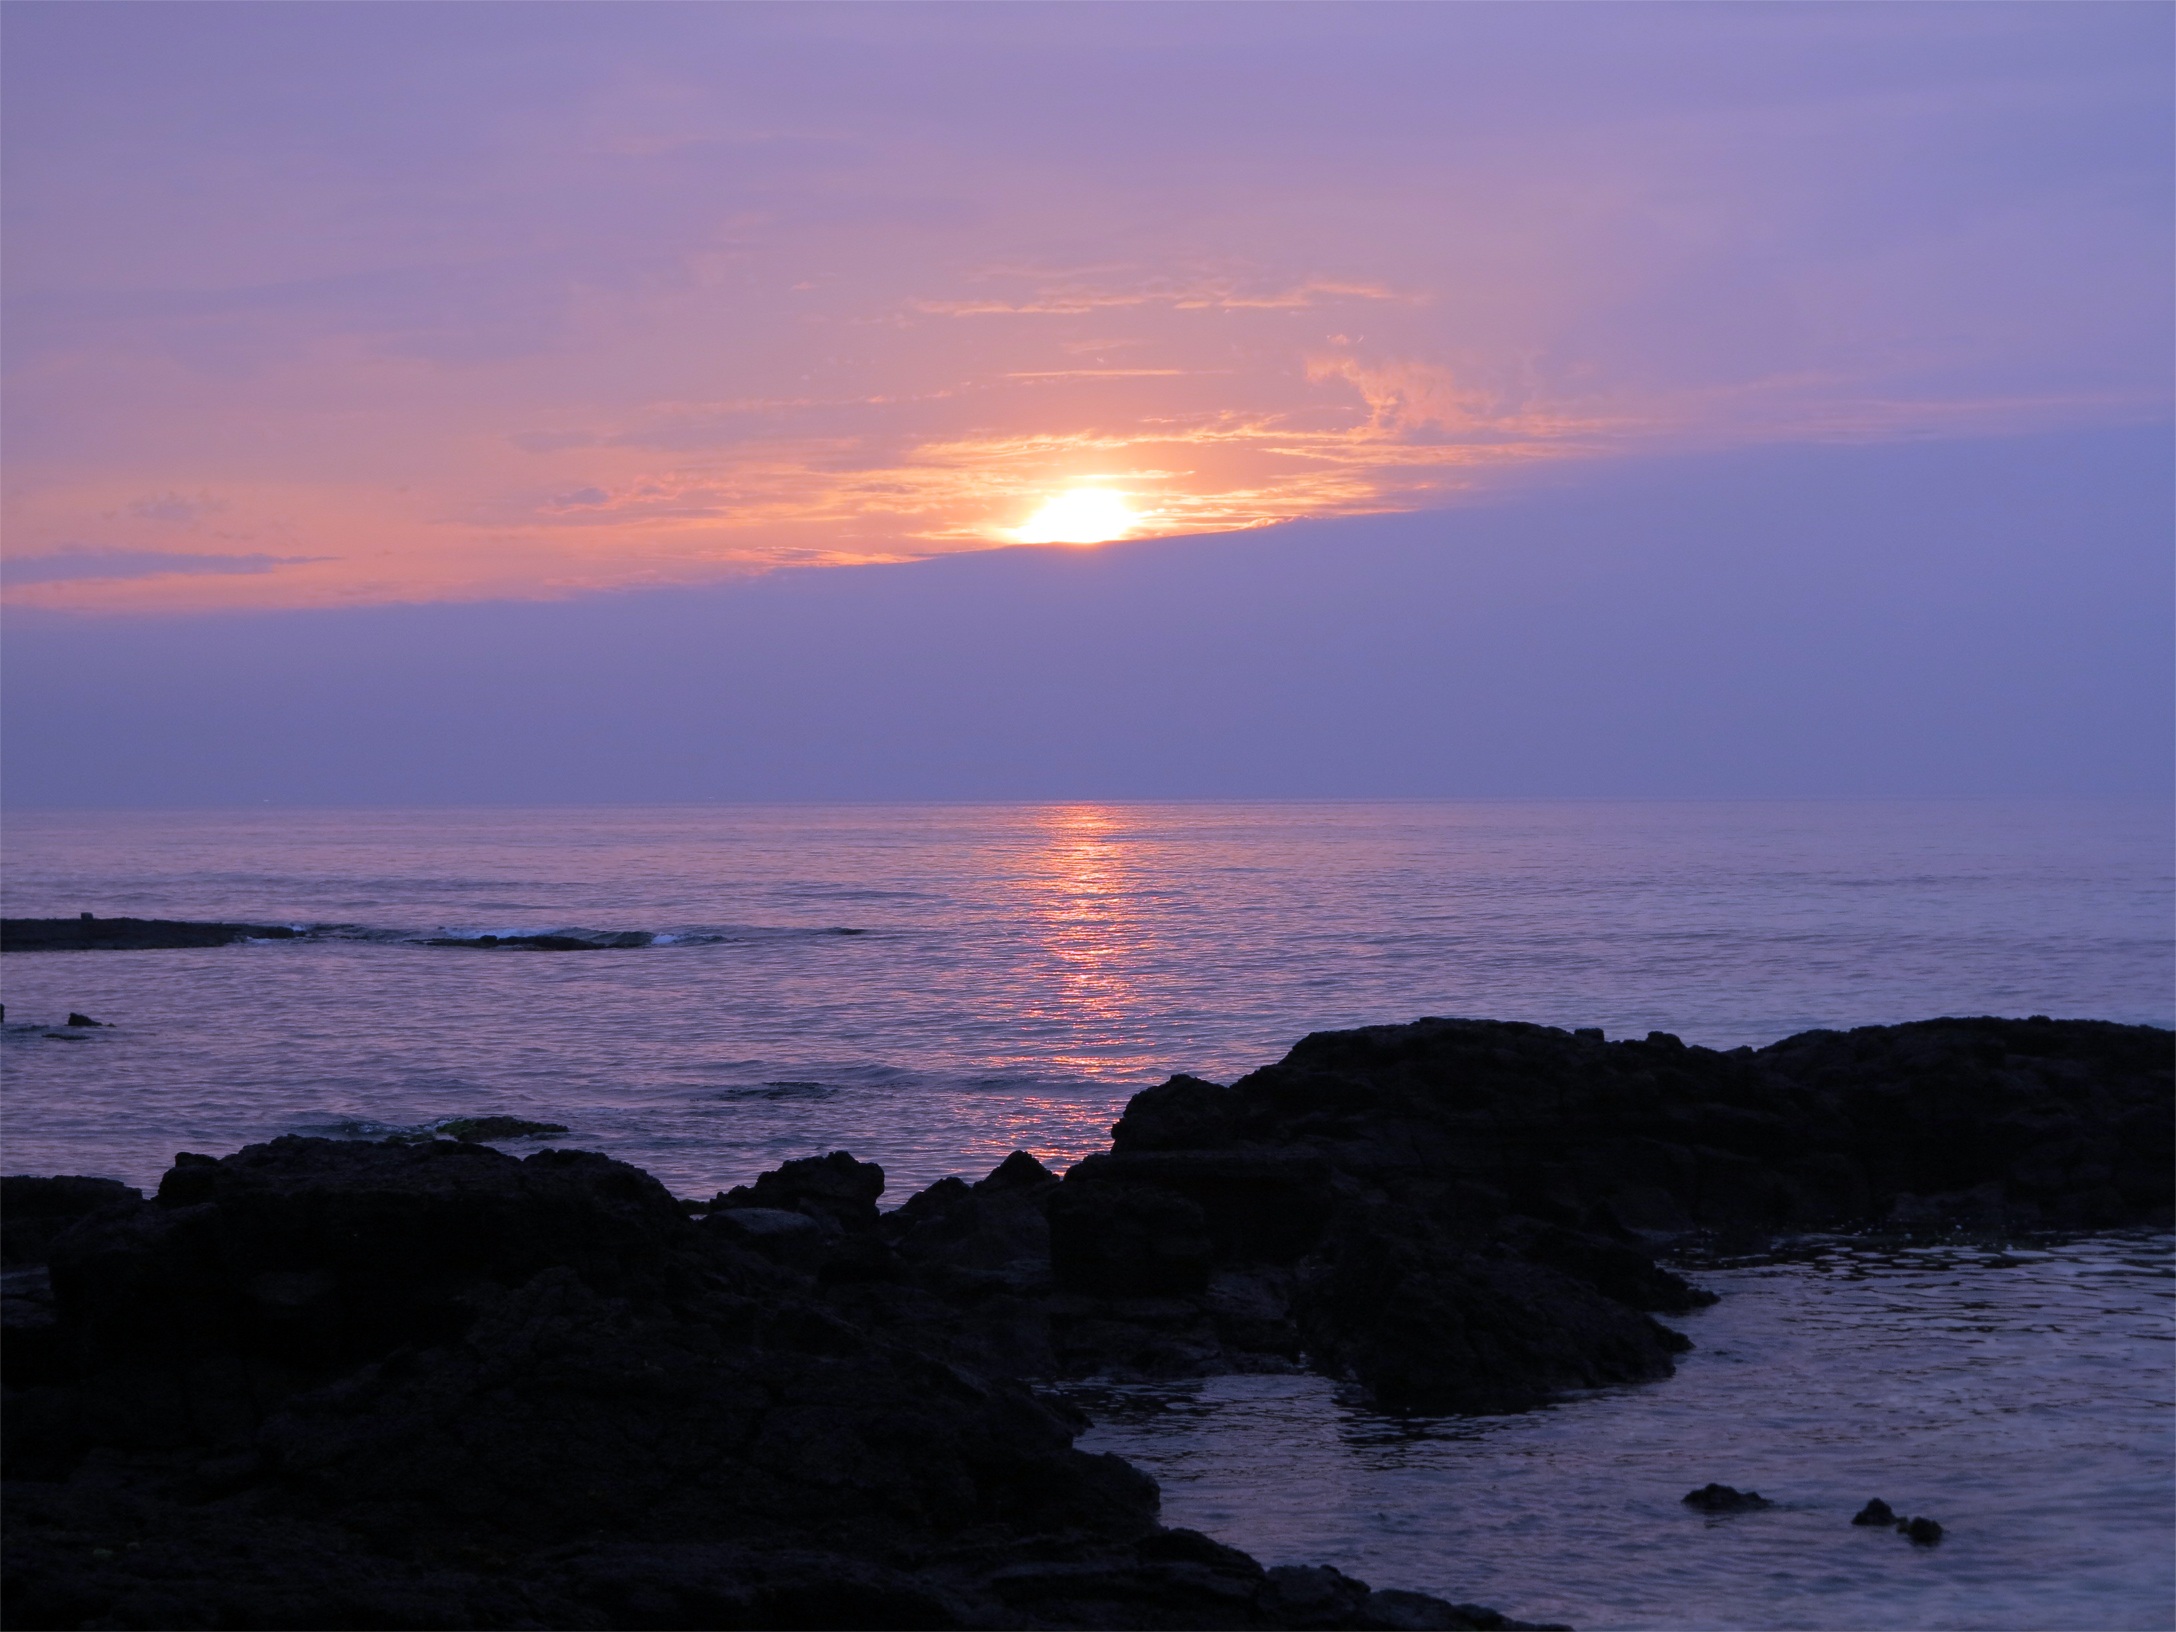
beach, sea, coast, ocean, horizon, cloud, sunrise, sunset, morning, shore, wave, dawn, dusk, evening, bay, glow, solar, body of water, in the evening, cape, afterglow, evening glow, glow sea, jeju, a flaming sunset, wind wave